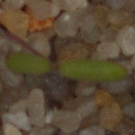
Label: fat_hen